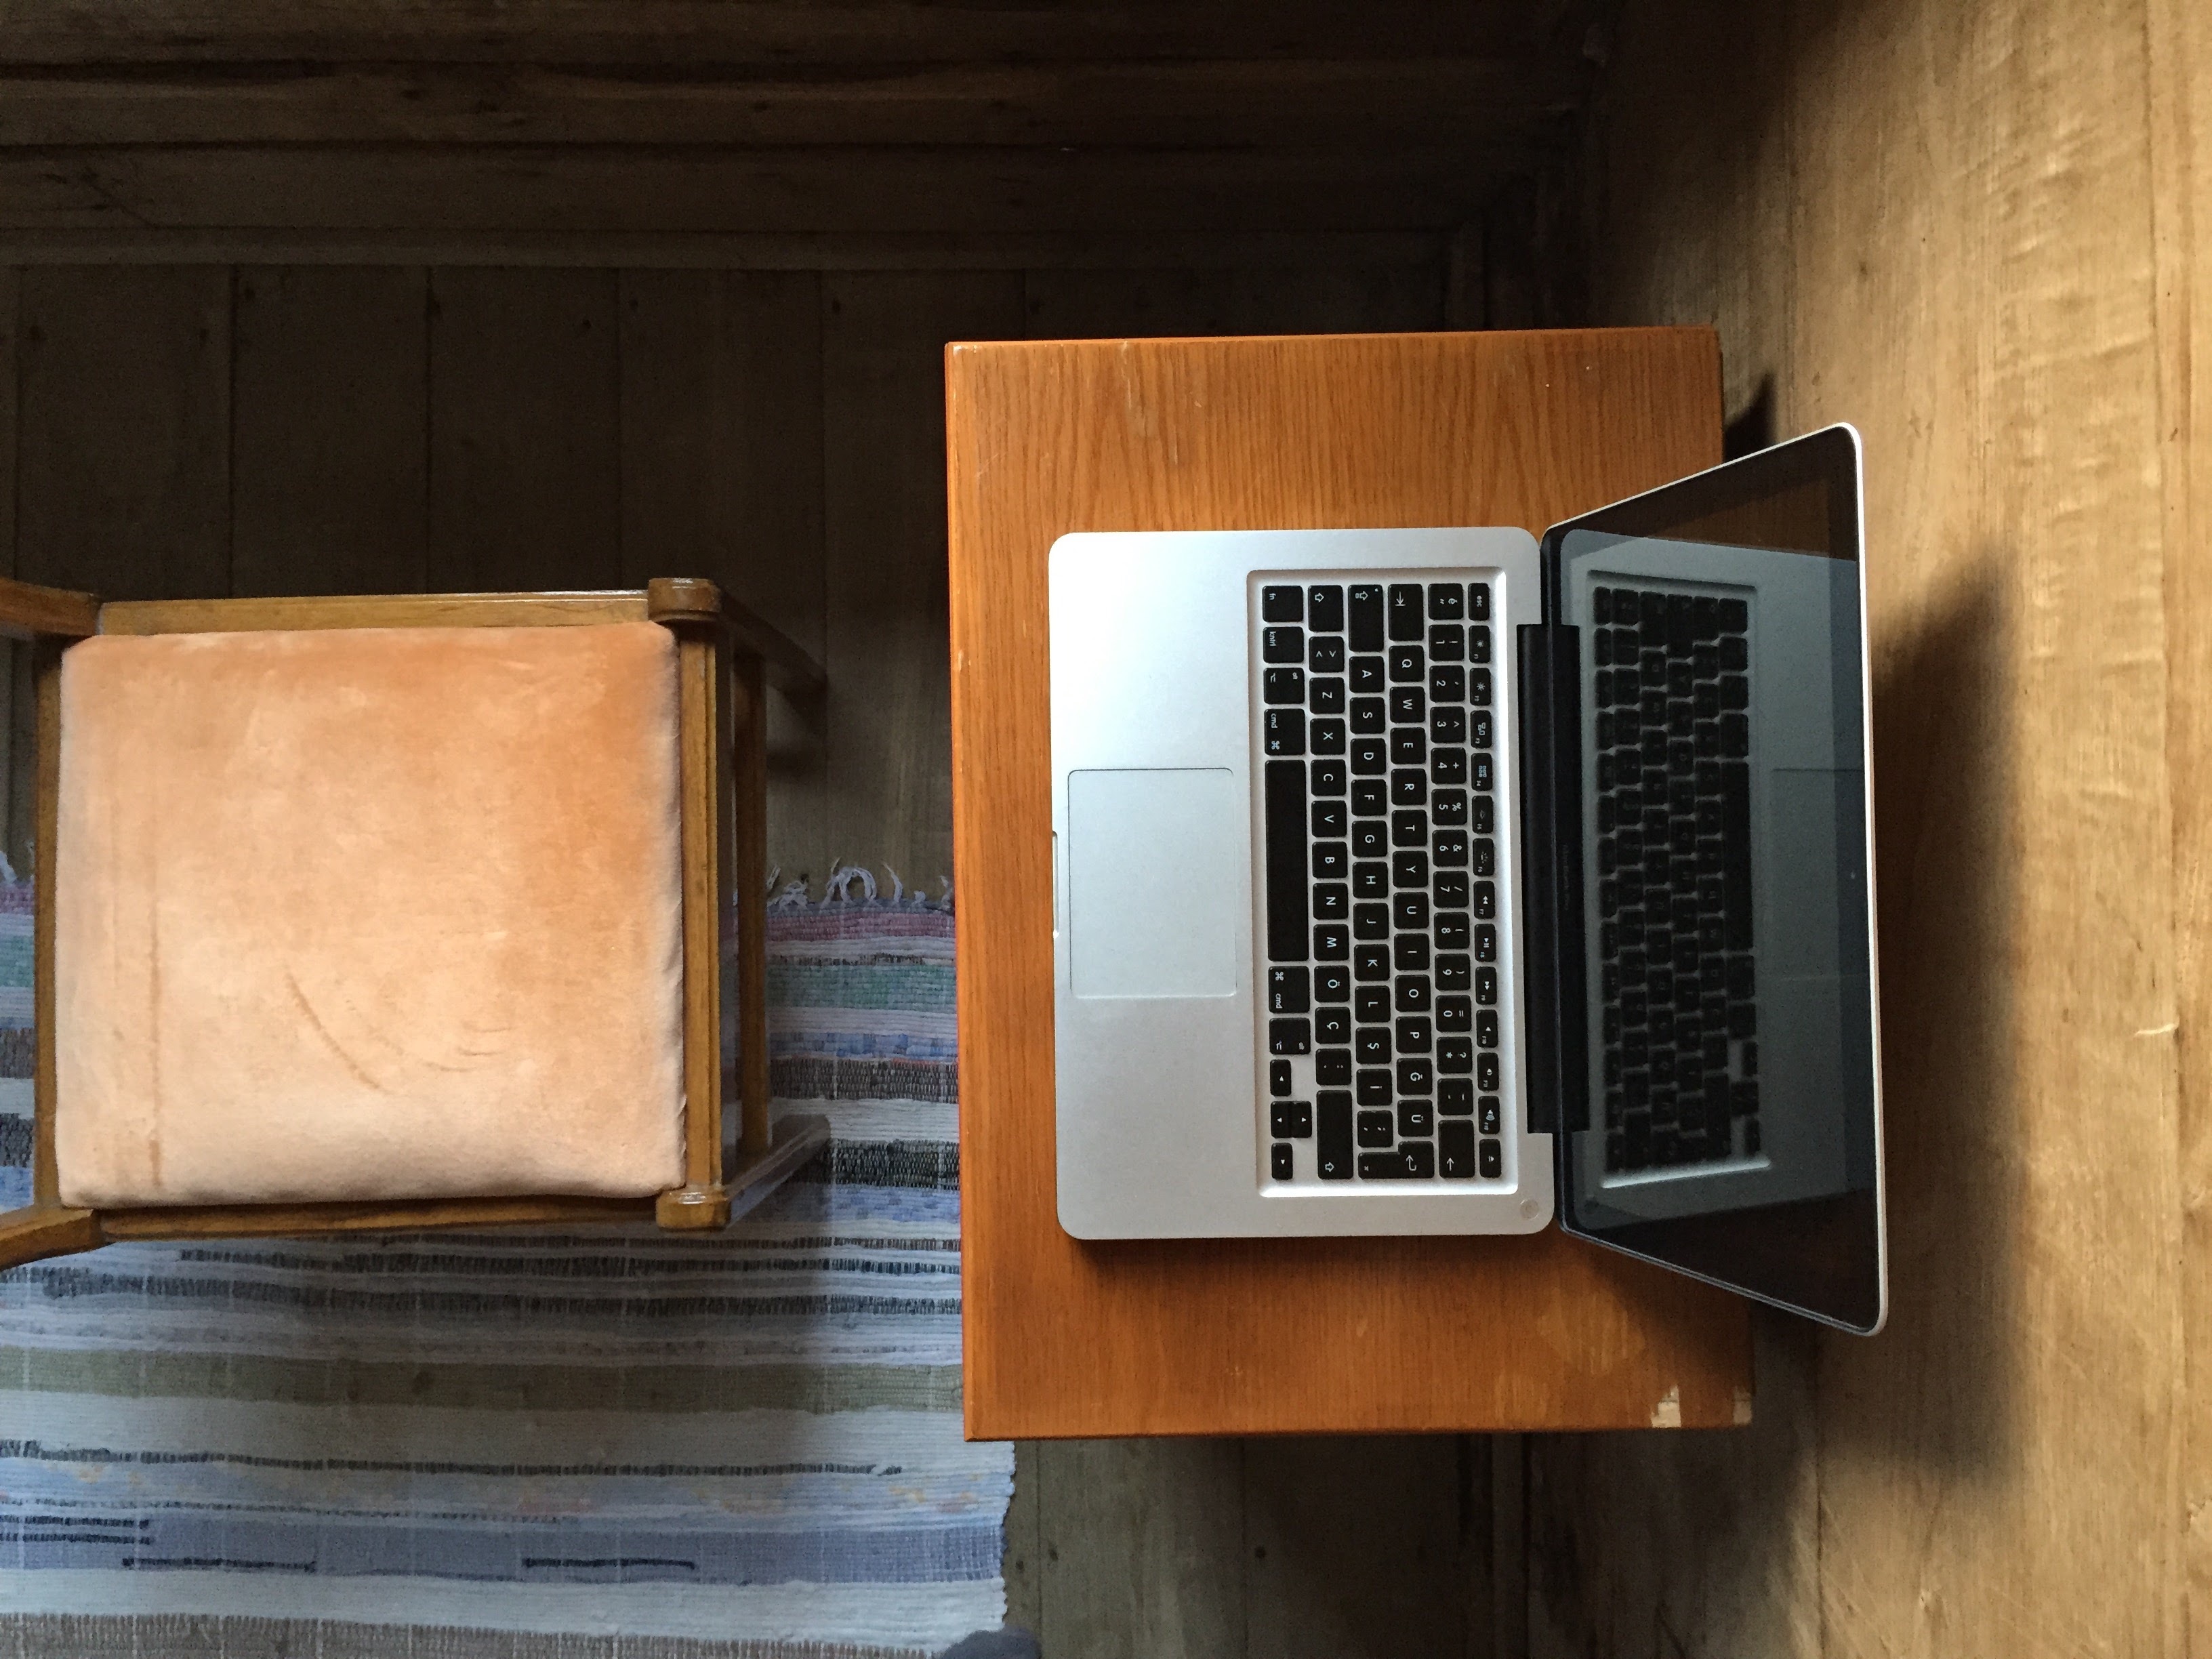
wood, shelf, furniture, room, lighting, interior design, design, picture frame